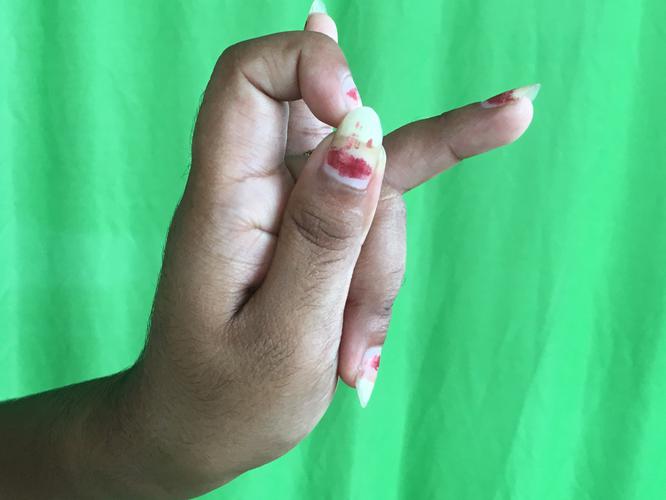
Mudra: Katakamukha_3
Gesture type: single_hand